Chaturaji

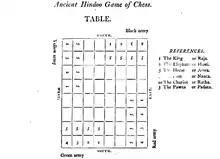
Hiram Cox's diagram of a "chaturaji" board.

The ancient Indian epic "Mahabharata" contains a reference to a game, which could be chaturaji: